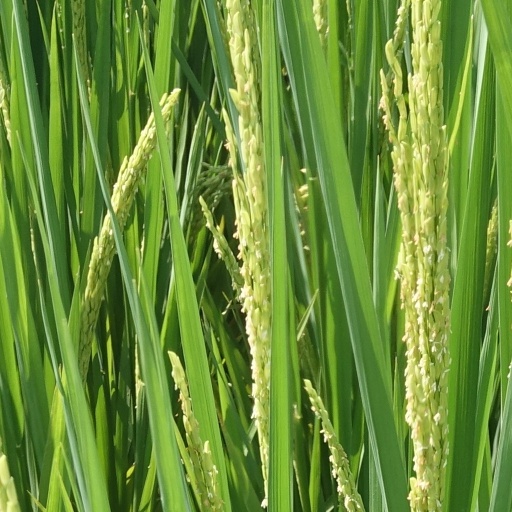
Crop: rice